Clark County Library

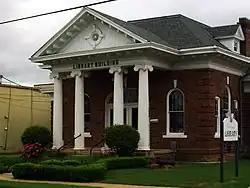

The Clark County Library is located at 609 Caddo St. in Arkadelphia, Arkansas. It is located in a Classical Revival single-story brick building designed by Charles L. Thompson, a noted Little Rock architect, and built in 1903. It is one of the oldest institutional library buildings in Arkansas. It was built by the local Women's Library Association, and transferred to county control in 1974.